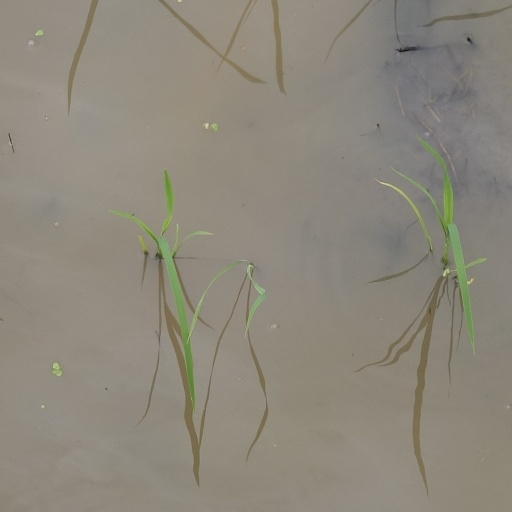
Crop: rice